Hardcore Heaven (1994)

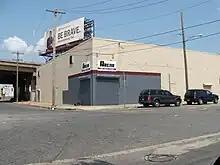
The ECW Arena

Hardcore Heaven (1994) was the first Hardcore Heaven event. It was promoted by Eastern Championship Wrestling on August 13, 1994 in the ECW Arena in Philadelphia, Pennsylvania in the United States.